Gendered associations of pink and blue

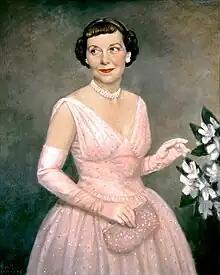
Mamie Eisenhower, in her White House portrait

Mamie Eisenhower was influential in the growing shift among women in the United States, and to some extent abroad, towards the association between pink and women's fashion and decorating. Mrs. Eisenhower was well known for preferring pink both in clothing and home decoration well before she became first lady, and more so after 1952 with the election of her husband Dwight D. Eisenhower as President of the United States. So much so, that a particular shade, known as "Mamie Pink" was named after her. When she took up residence in the White House in January 1953 she brought her favorite color with her, wearing a pink gown covered in pink rhinestones to the inaugural balls, and redecorating the White House in pink, to such an extent that it became known among the press corps as "The Pink Palace". Her tastes were picked up by the American public, and "Mamie Pink" became an iconic color in decorating in the 1950s, being used in bathroom fixtures, tiles, kitchen appliances, and more.